Yiewsley

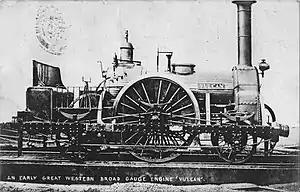
Vulcan, the first locomotive on the Great Western Railway

On the afternoon of 6 February 1874 a double collision occurred in thick fog on the mainline by Horton Bridge. The 10:25am Exeter Express, drawn by the locomotive "Prometheus" traveling at around 60mph towards Paddington, collided with the rear of a stationary Bristol goods train ladened with timber and blocks of Bath stone which was in the process of being moved into sidings. The trains were rammed together, piling up to a considerable height six or seven of the vans and store trucks of the goods train, scattering some of the wreckage, blocks of Bath stone and logs of timber and other goods over the railway, completely blocking both up and down line. The 2:15pm locomotive No. 583 from Paddington then ran into the debris, throwing it off the line and derailing several of the carriages, which, however, were not overturned. The engine driver and fireman of the locomotive were saved by jumping clear before the impact. The guard of the Exeter Express was a fatality in the accident, but there were no serious injuries inflicted on any of the passengers.